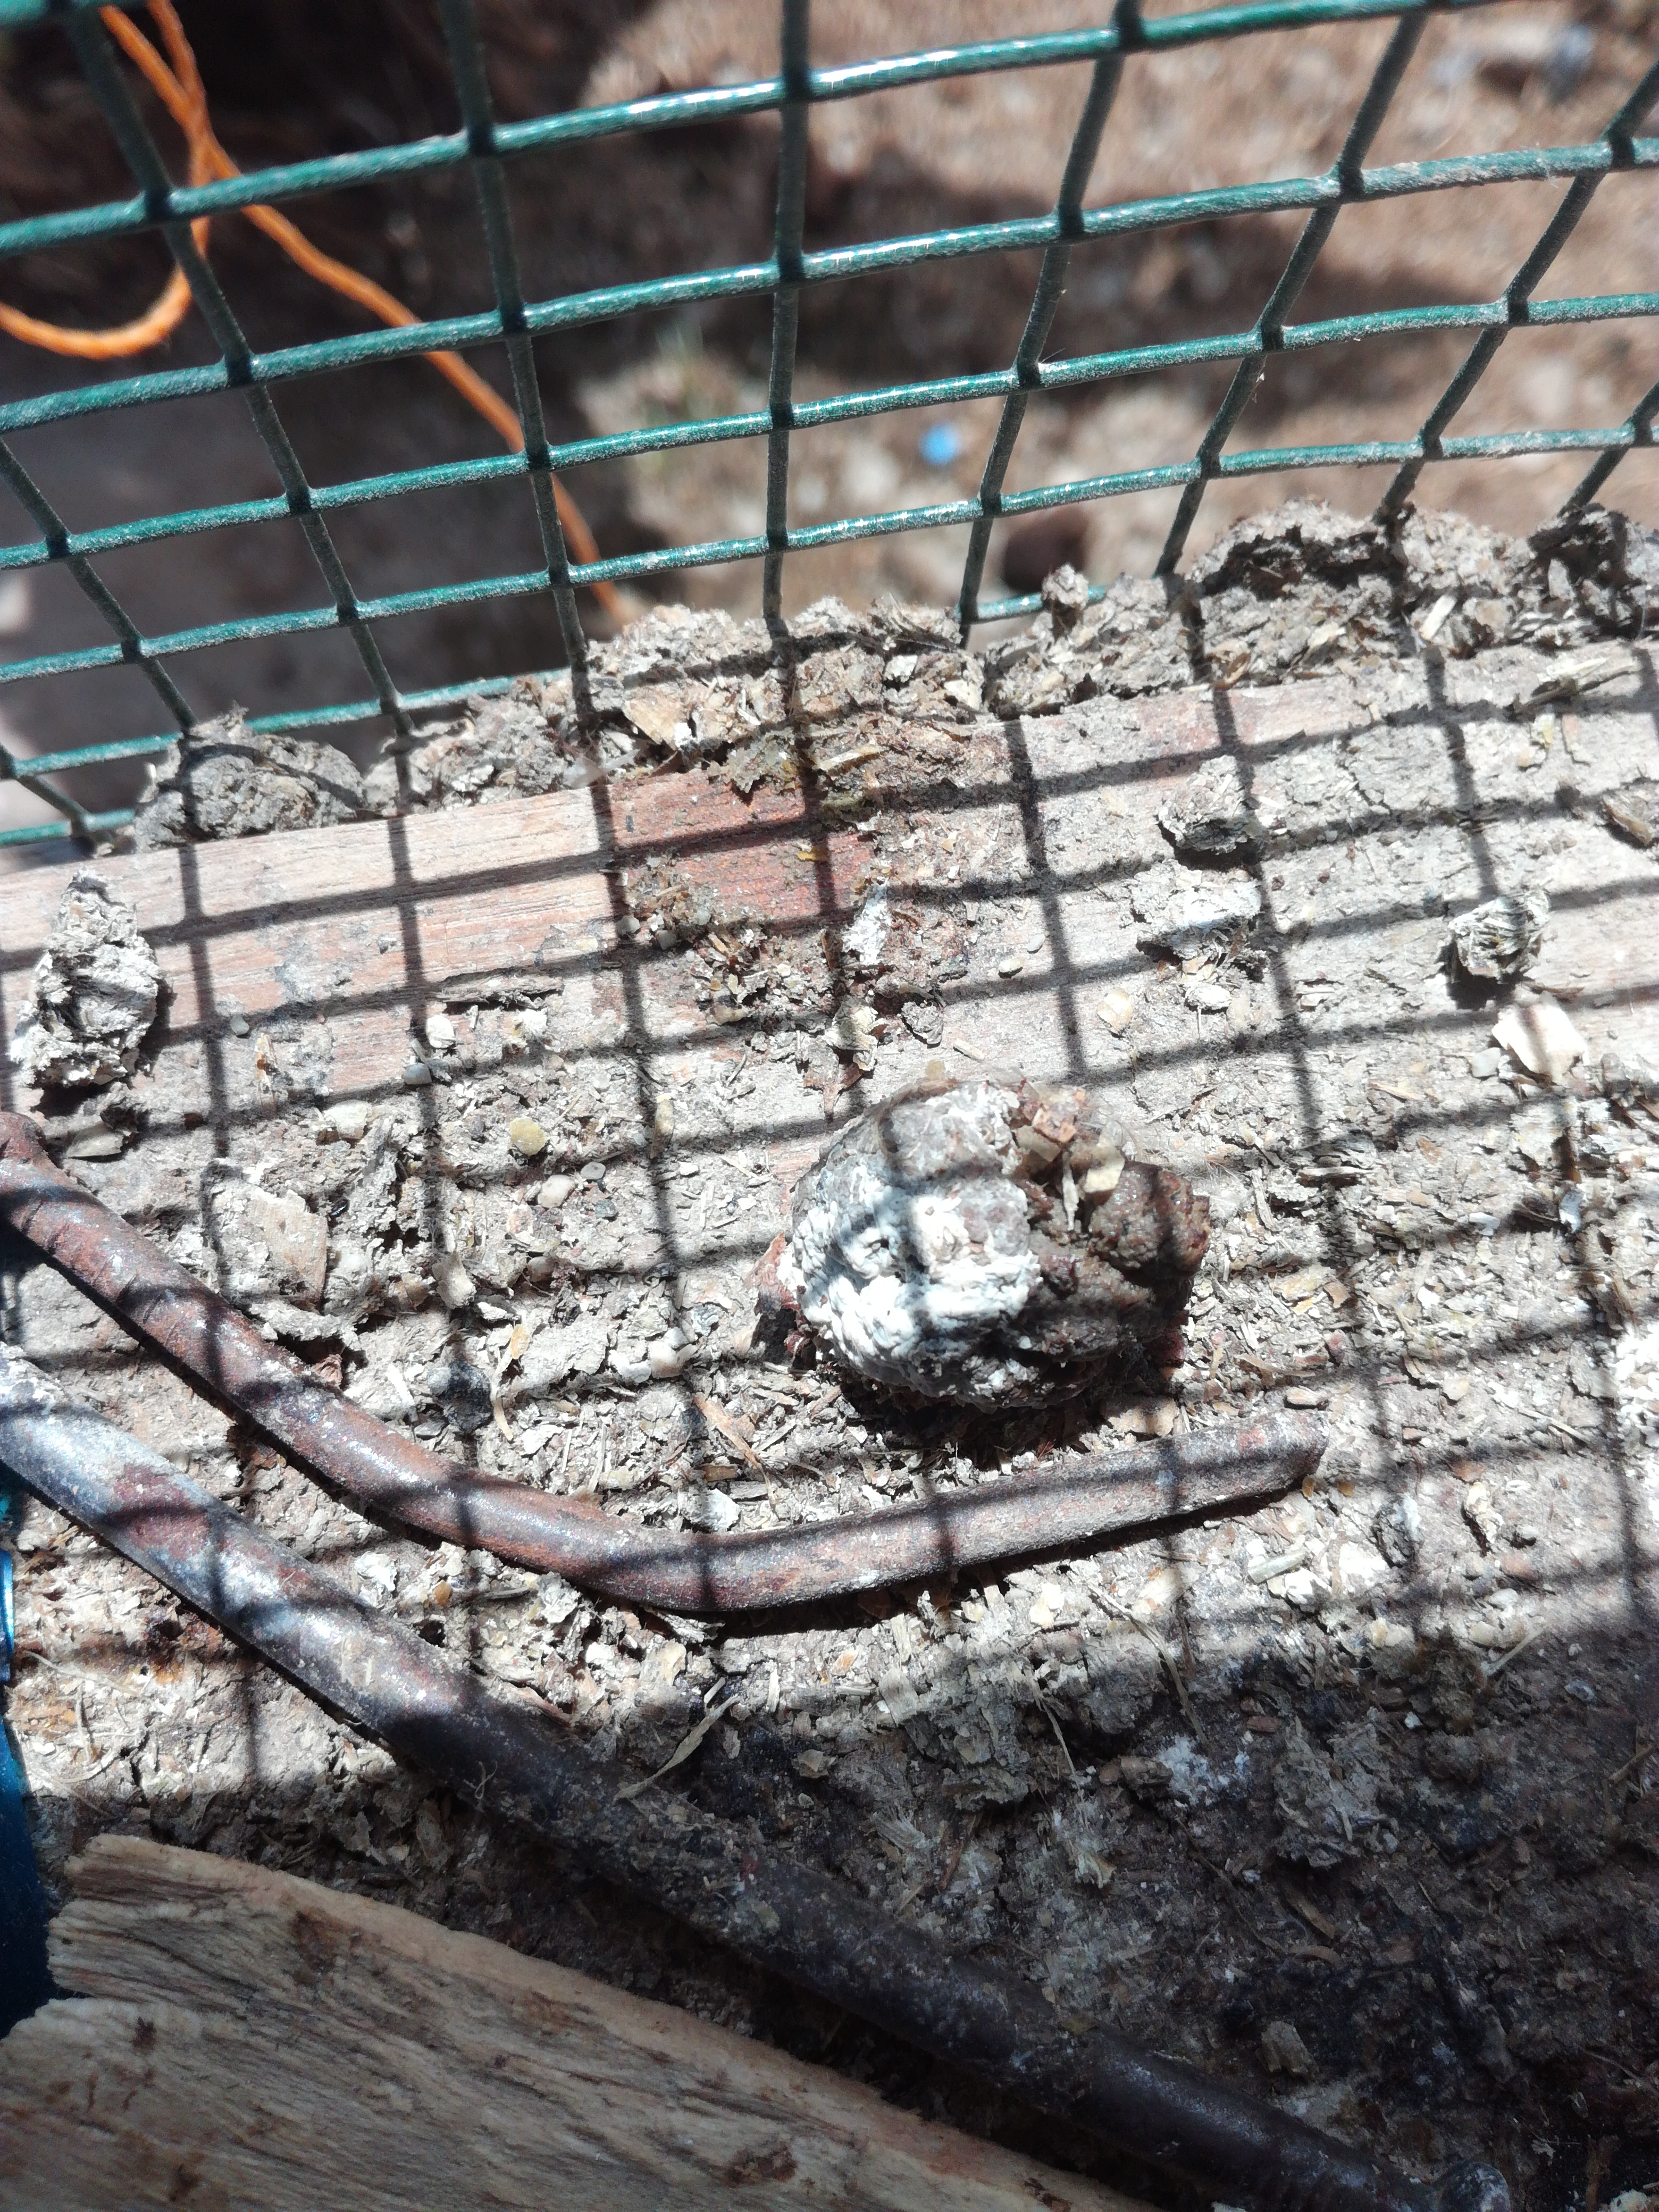
PCR-confirmed diagnosis: Healthy